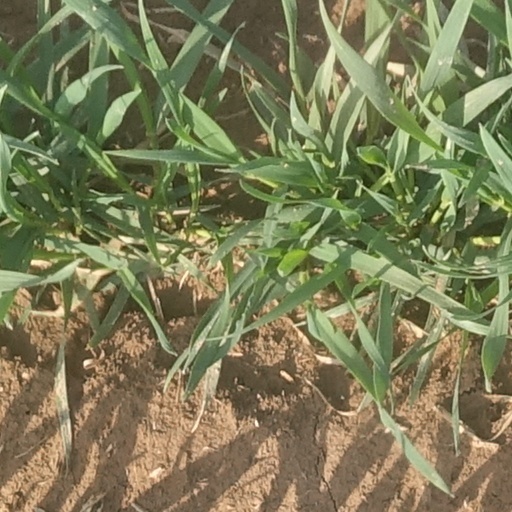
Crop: wheat